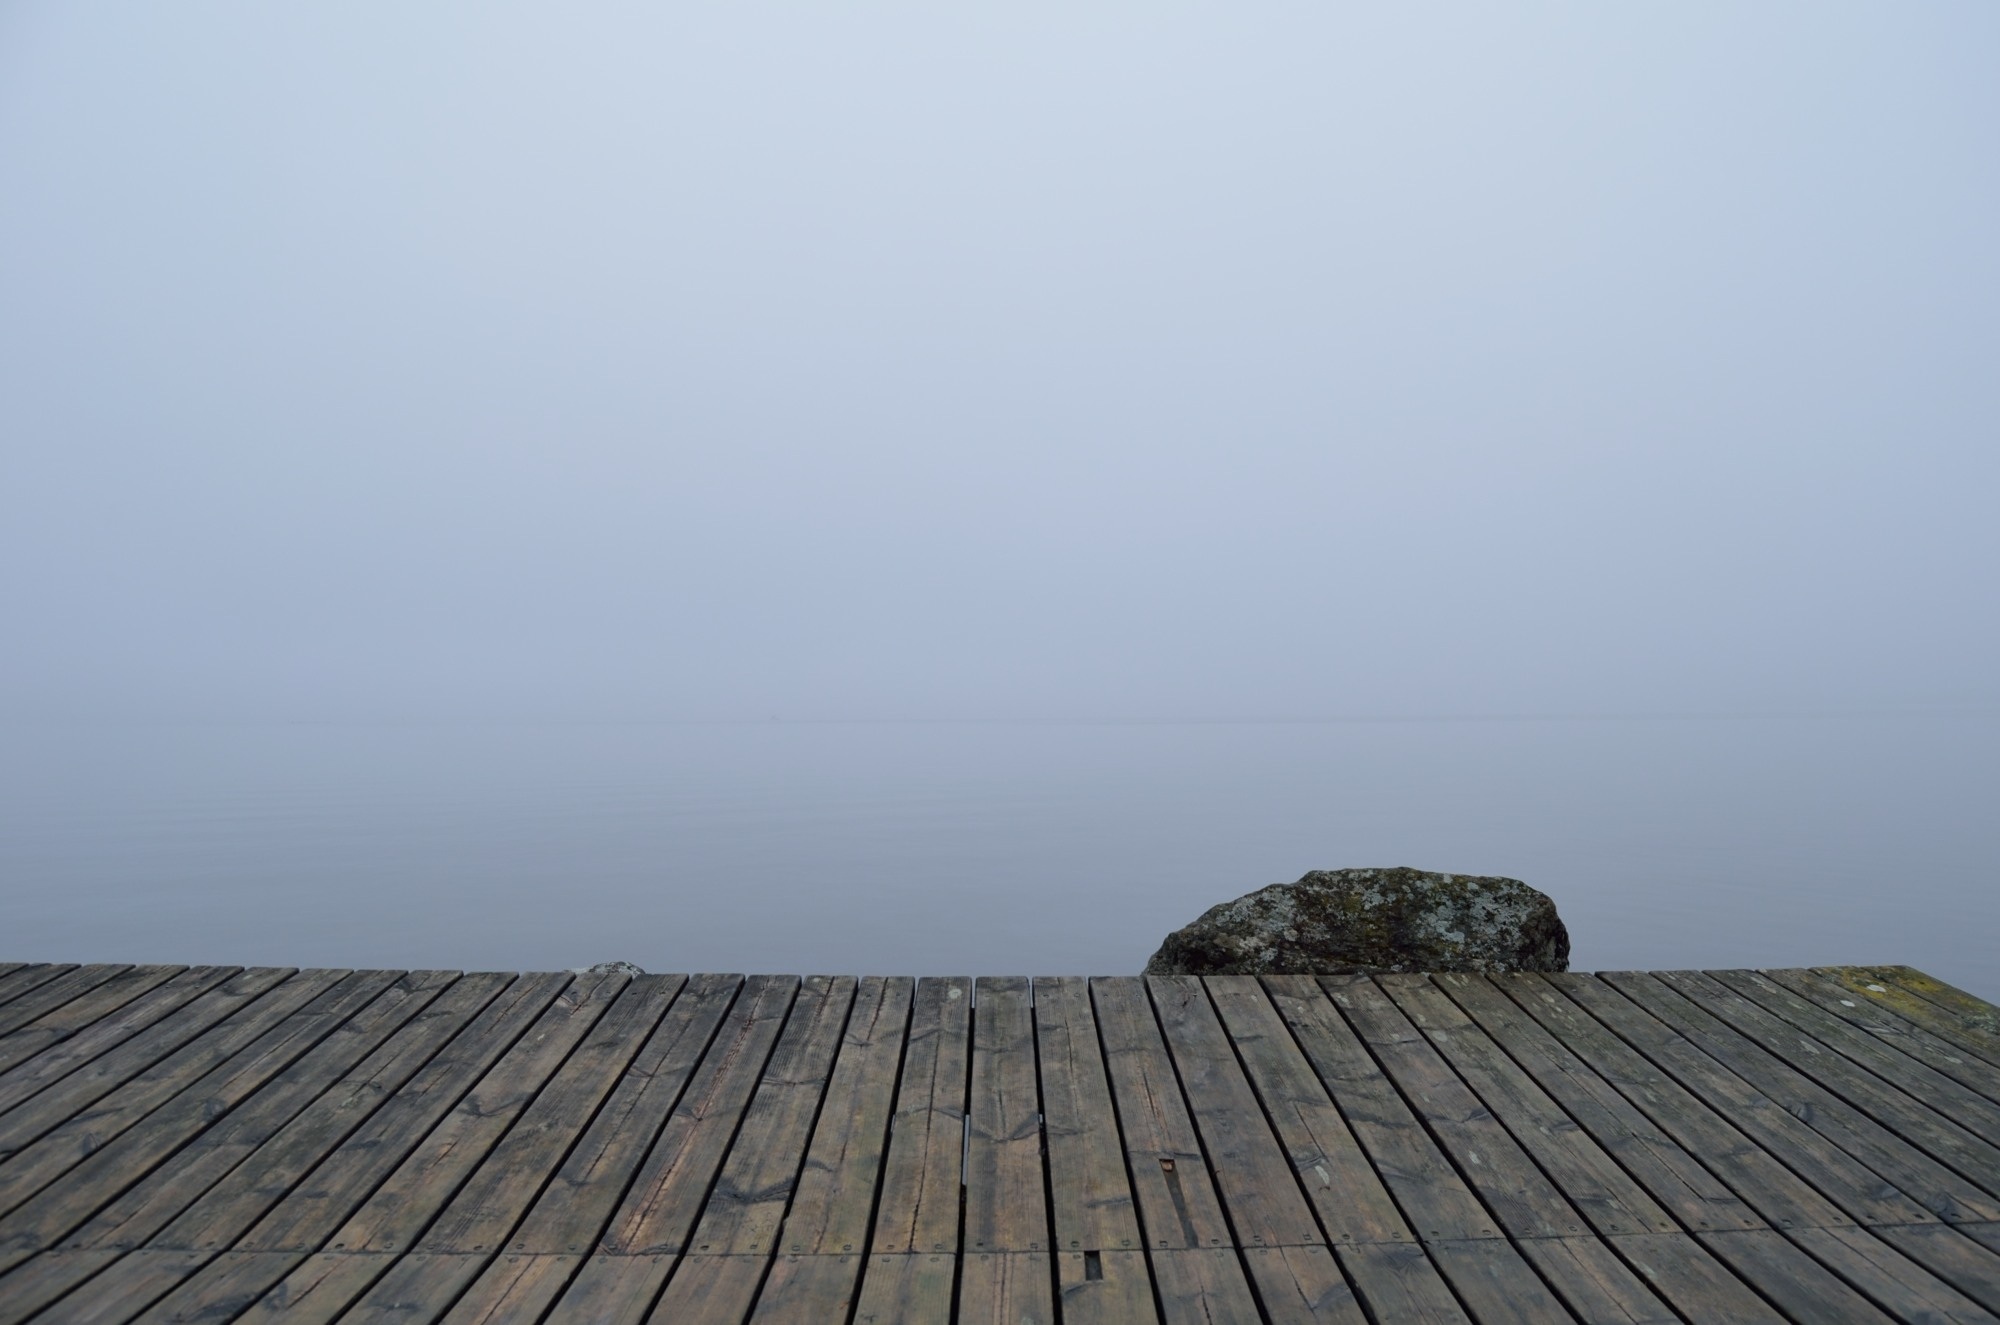
sea, coast, water, horizon, dock, sky, wood, fog, morning, moody, atmospheric phenomenon